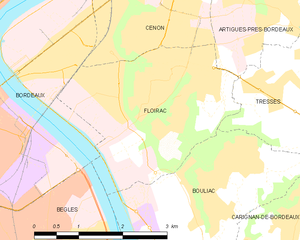
Floirac est une commune du Sud-Ouest de la France, située dans le département de la Gironde, en région Nouvelle-Aquitaine.